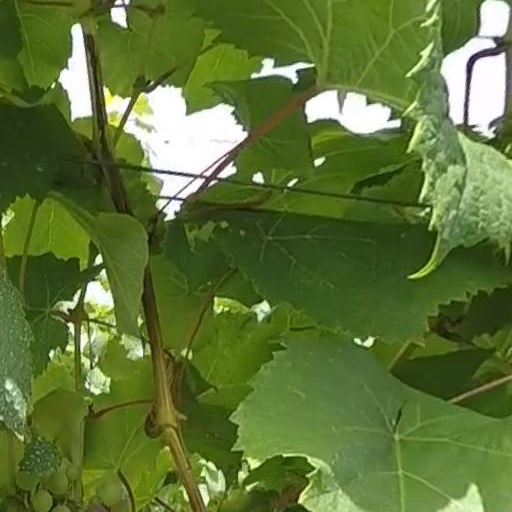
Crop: grape